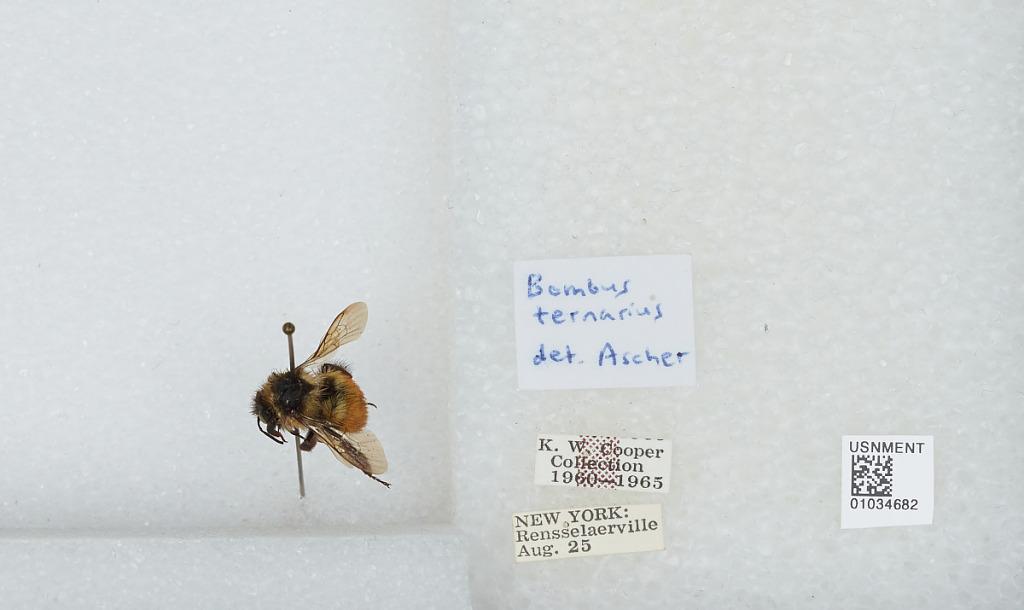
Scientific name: Bombus (Pyrobombus) ternarius Say
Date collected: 1925-8-
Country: United States
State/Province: New York
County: Albany
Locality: Rensselaerville
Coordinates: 42.5162, -74.1379
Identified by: Ascher